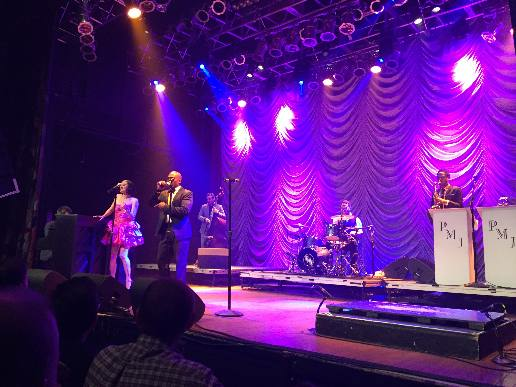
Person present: Yes